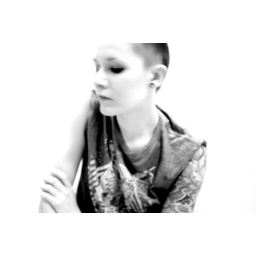
Me, in black and white